David Bowie

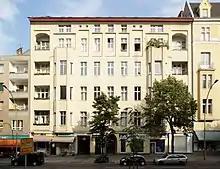
Apartment building at Hauptstraße 155, Schöneberg, Berlin, where Bowie lived from 1976 to 1978

The tour was highly successful but mired in political controversy. Bowie was quoted as saying that "Britain could benefit from a Fascist leader", and was detained by customs on the Russian/Polish border for possessing Nazi paraphernalia. Matters came to a head in London in May in what became known as the "Victoria Station incident". Arriving in an open-top Mercedes convertible, Bowie waved to the crowd in a gesture that some alleged was a Nazi salute, which was captured on camera and published in "NME". Bowie said the photographer caught him in mid-wave. He later blamed his pro-fascism comments and his behaviour during the period on his cocaine addiction, the character of the Thin White Duke and his life in Los Angeles, a city he later said "should be wiped off the face of the Earth". He later apologised for these statements, and throughout the 1980s and 1990s criticised racism in European politics and the American music industry. Nevertheless, his comments on fascism, as well as Eric Clapton's alcohol-fuelled denunciations of Pakistani immigrants in 1976, led to the establishment of Rock Against Racism.